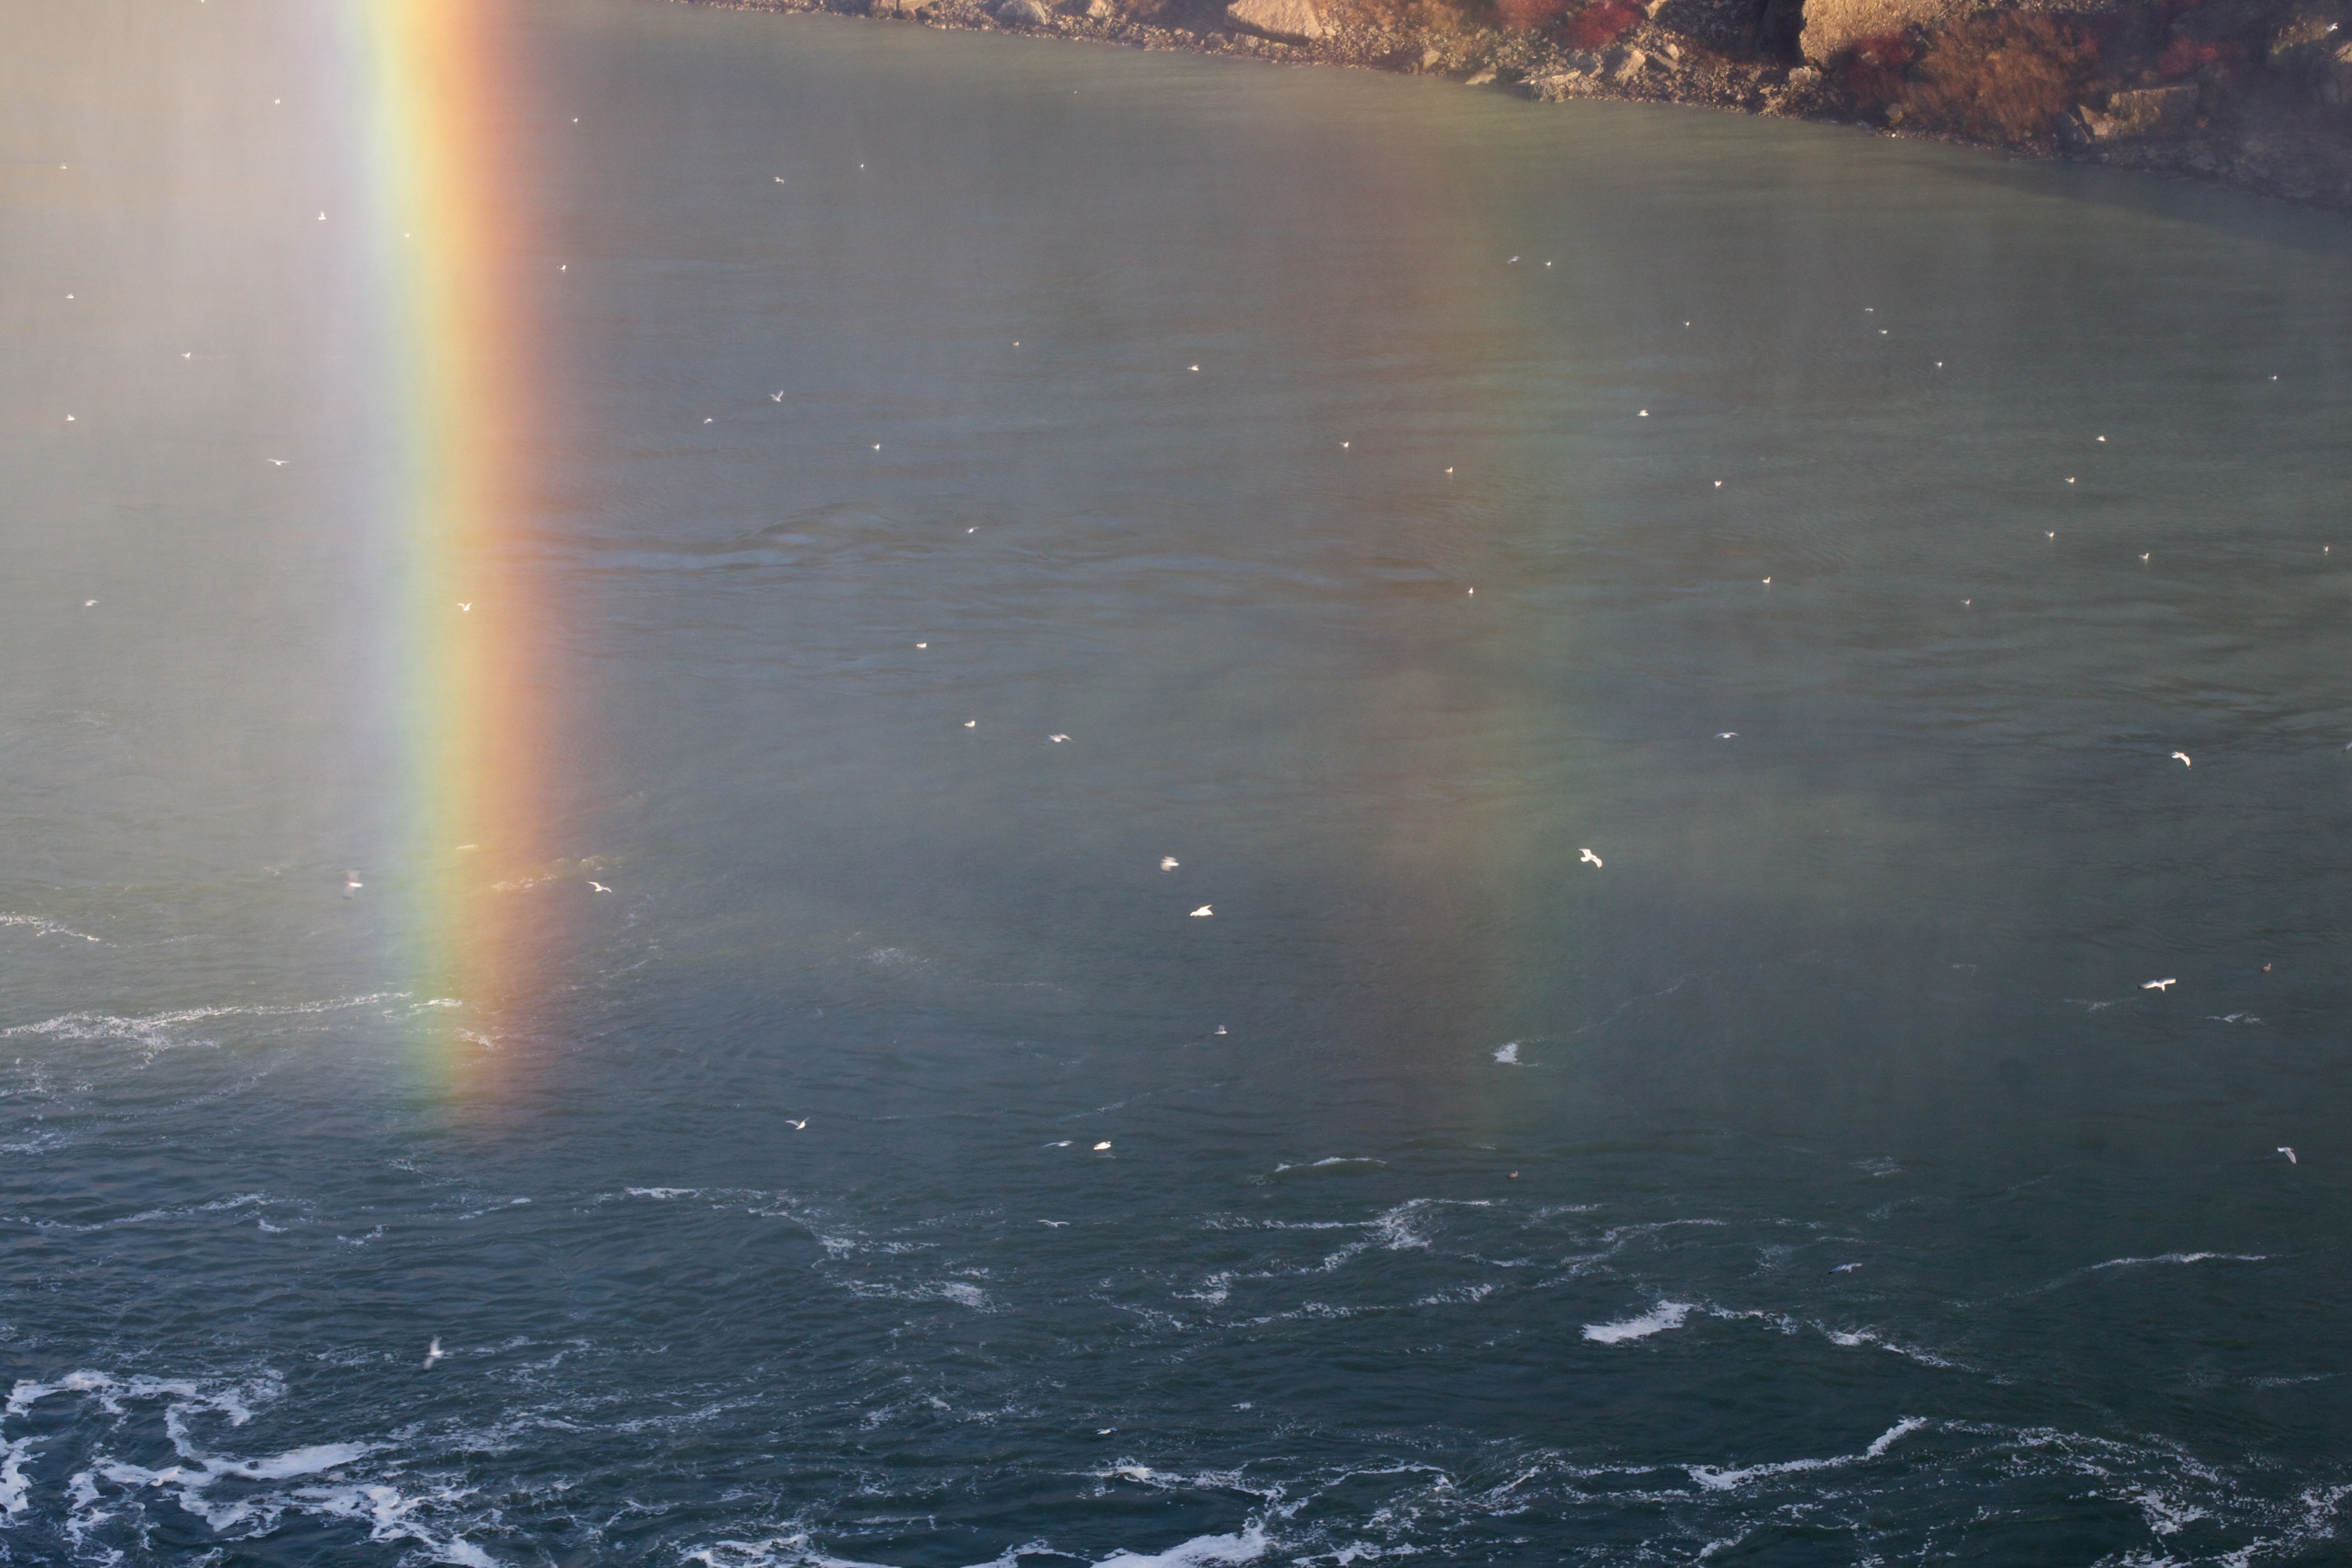
sea, water, ocean, waterfall, sunlight, wave, atmosphere, ice, reflection, weather, niagarafalls, atmospheric phenomenon, atmosphere of earth, wind wave